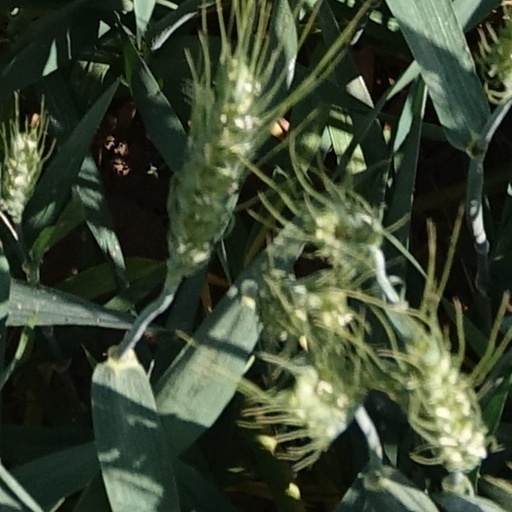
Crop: wheat